Middle Kingdom of Egypt

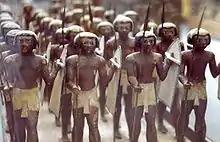
Wooden figures found in the tomb of 11th dynasty provincial governor Mesehti: Egyptian army of the 11th Dynasty

Domestically, Senusret has been given credit for an administrative reform that put more power in the hands of appointees of the central government, instead of regional authorities. Egypt was divided into three "water", or administrative divisions: North, South, and Head of the South (perhaps Lower Egypt, most of Upper Egypt, and the nomes of the original Theban kingdom during the war with Herakleopolis, respectively). Each region was administered by a Reporter, Second Reporter"," some kind of council (the "Djadjat"), and staff of minor officials and scribes. The power of the nomarchs seems to drop off permanently during his reign, which has been taken to indicate that the central government had finally suppressed them, though there is no record that Senusret ever took direct action against them.